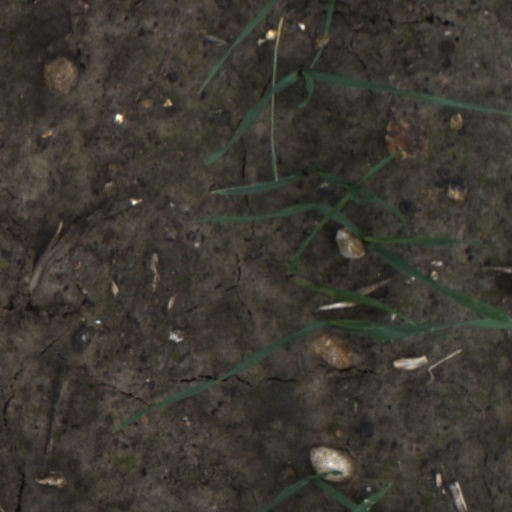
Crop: wheat